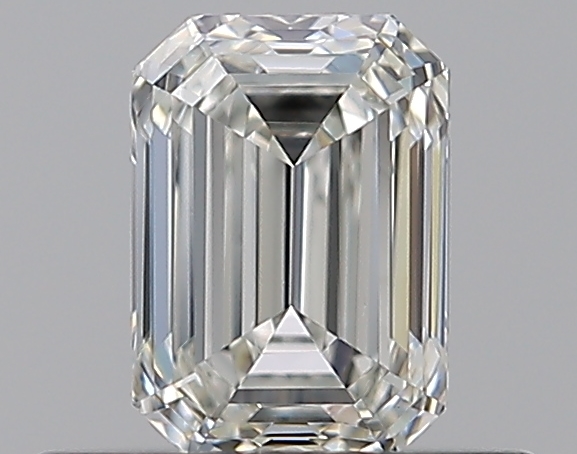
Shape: emerald
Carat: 0.5
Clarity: VS1
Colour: I
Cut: EX
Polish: EX
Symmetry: GD
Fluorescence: N
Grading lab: GIA
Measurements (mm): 5.29 x 3.76 x 2.49